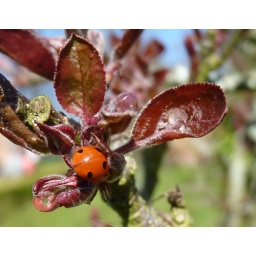
Ladybird in apple tree